Indian Institute of Infrastructure and Construction

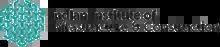
Logo of IIIC-Kollam

The institute is on a campus along the NH-66, near chavara in Kollam Metropolitan Area. KASE has developed a Master Plan and detailed design for the campus with of facilities including an administrative block, training block, canteen, and substation. Foundation stone was laid by the then Chief Minister of Kerala Mr. Oommen Chandy on 15 March 2013. The campus was inaugurated for academic activities by the Hon. Chief Minister Shri. Pinarayi Vijayan in August 2018.